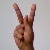
The image shows a hand gesture representing the letter 'K' in Indian Sign Language.